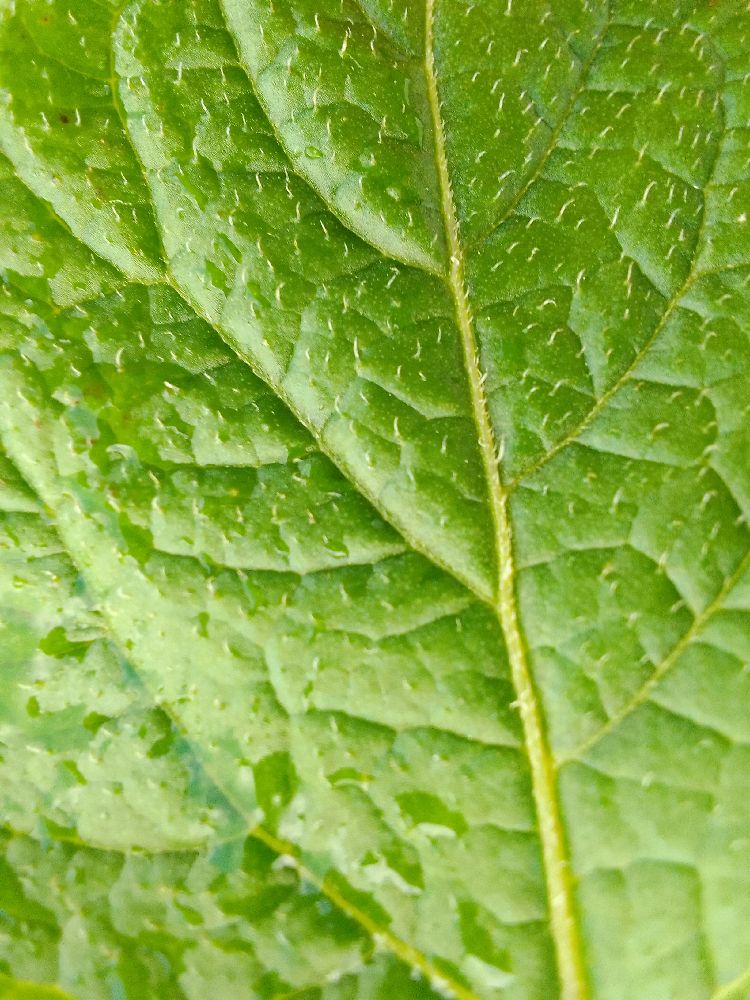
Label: Healthy